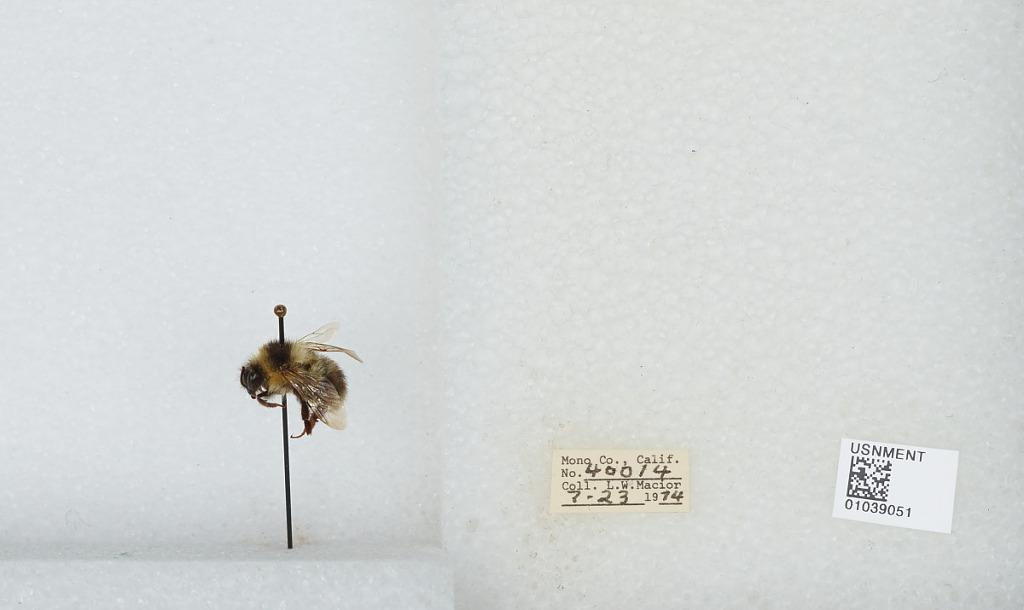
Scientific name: Bombus (Cullumanobombus) rufocinctus Cresson
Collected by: L. Macior
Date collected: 1974-7-23
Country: United States
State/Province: California
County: Mono
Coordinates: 37.92, -118.87